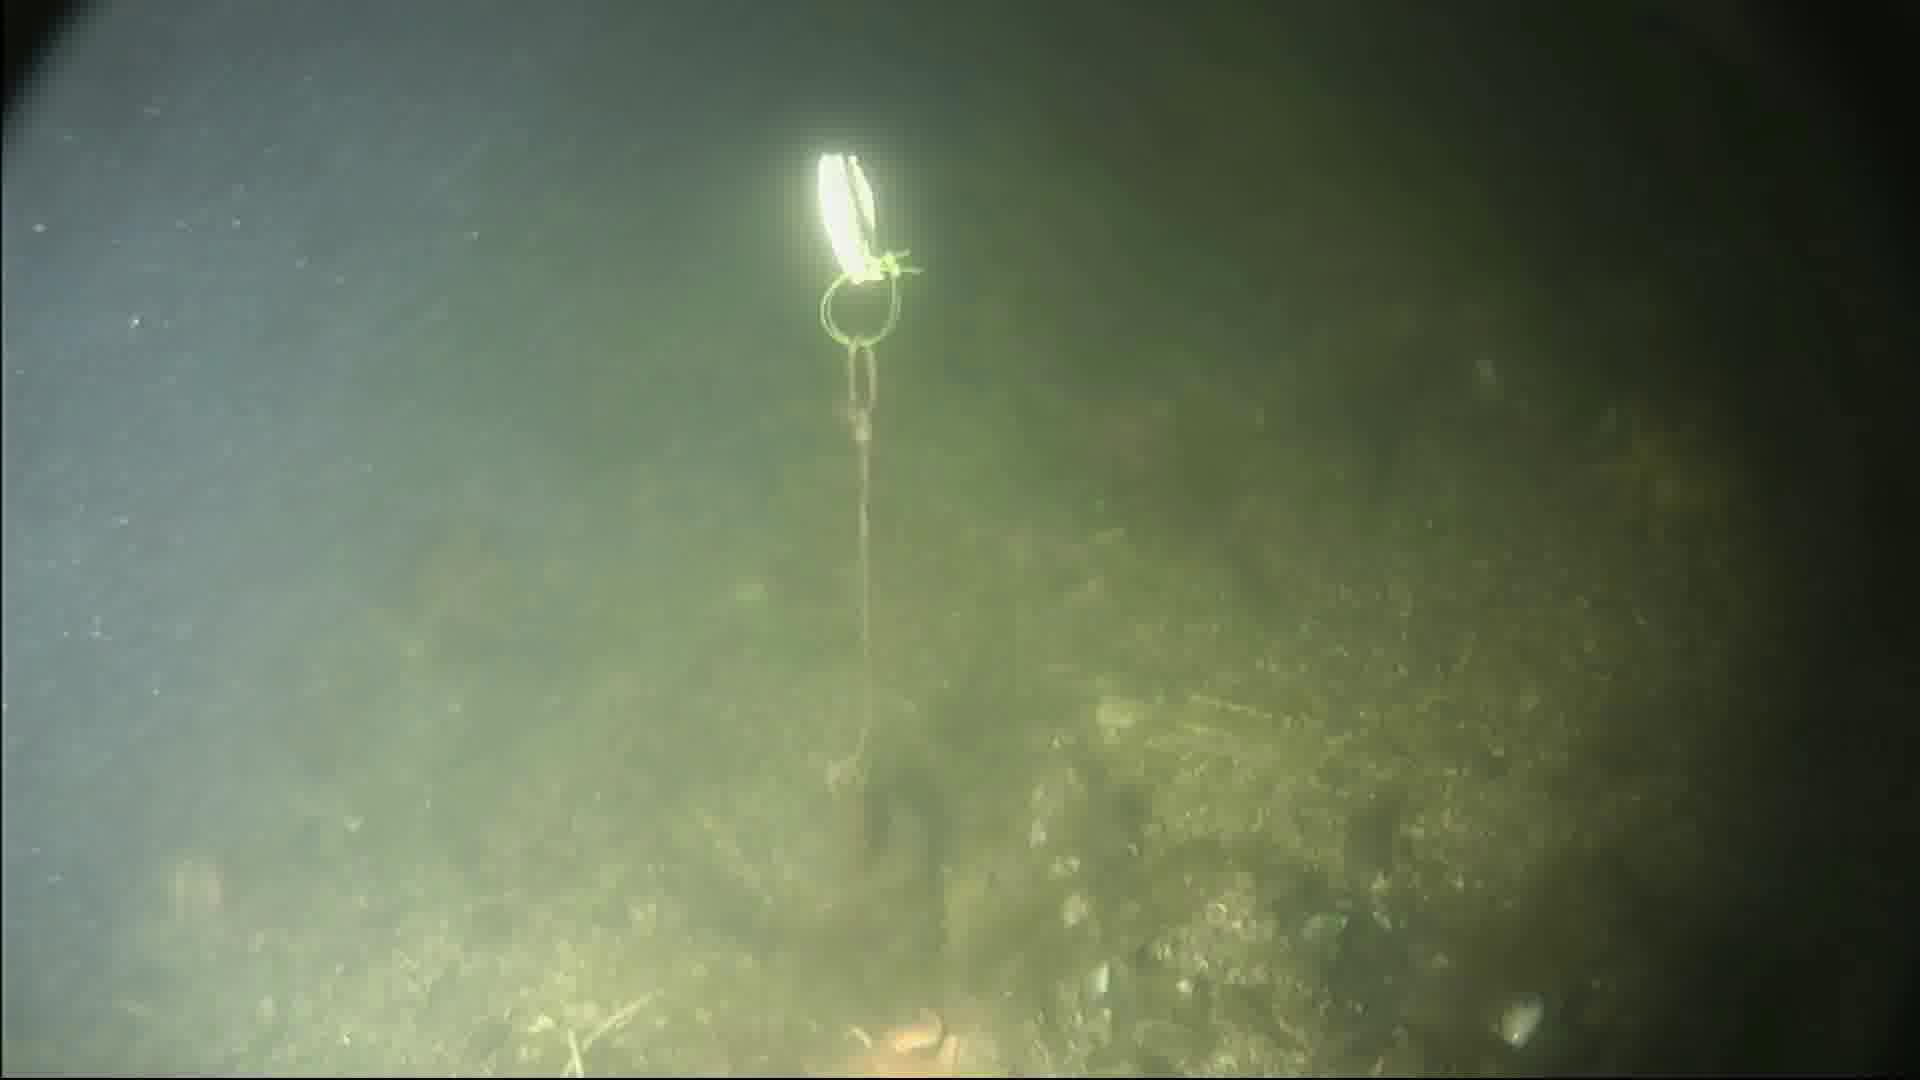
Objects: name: starfish